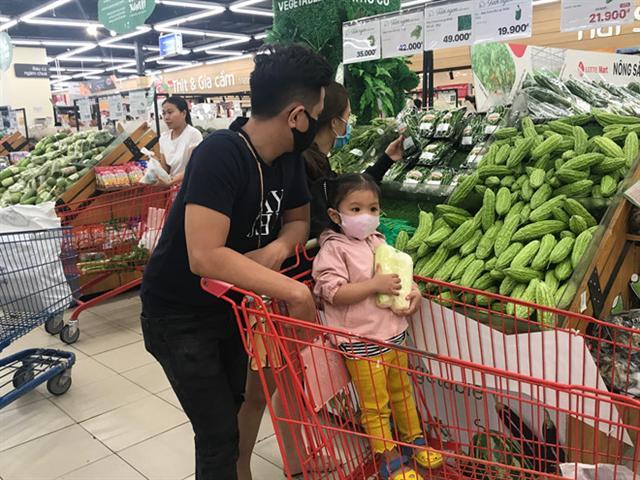
người đàn ông mặc áo đen đang nhìn vào những quả mướp